Farringdon Market

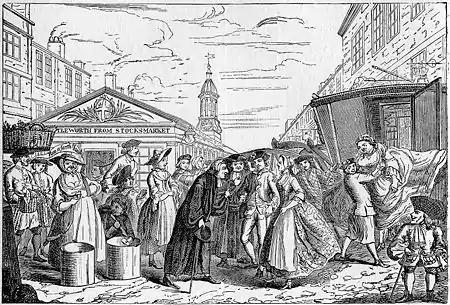
A scene outside Farringdon Market

Farringdon Market was a market erected in 1829 in London, England, to replace the Fleet Market, which had been cleared for the widening of Farringdon Street and Farringdon Road. The market was between Farringdon Street east and Shoe Lane west, north of Stonecutter Street, in the City of London ward of Farringdon Without.